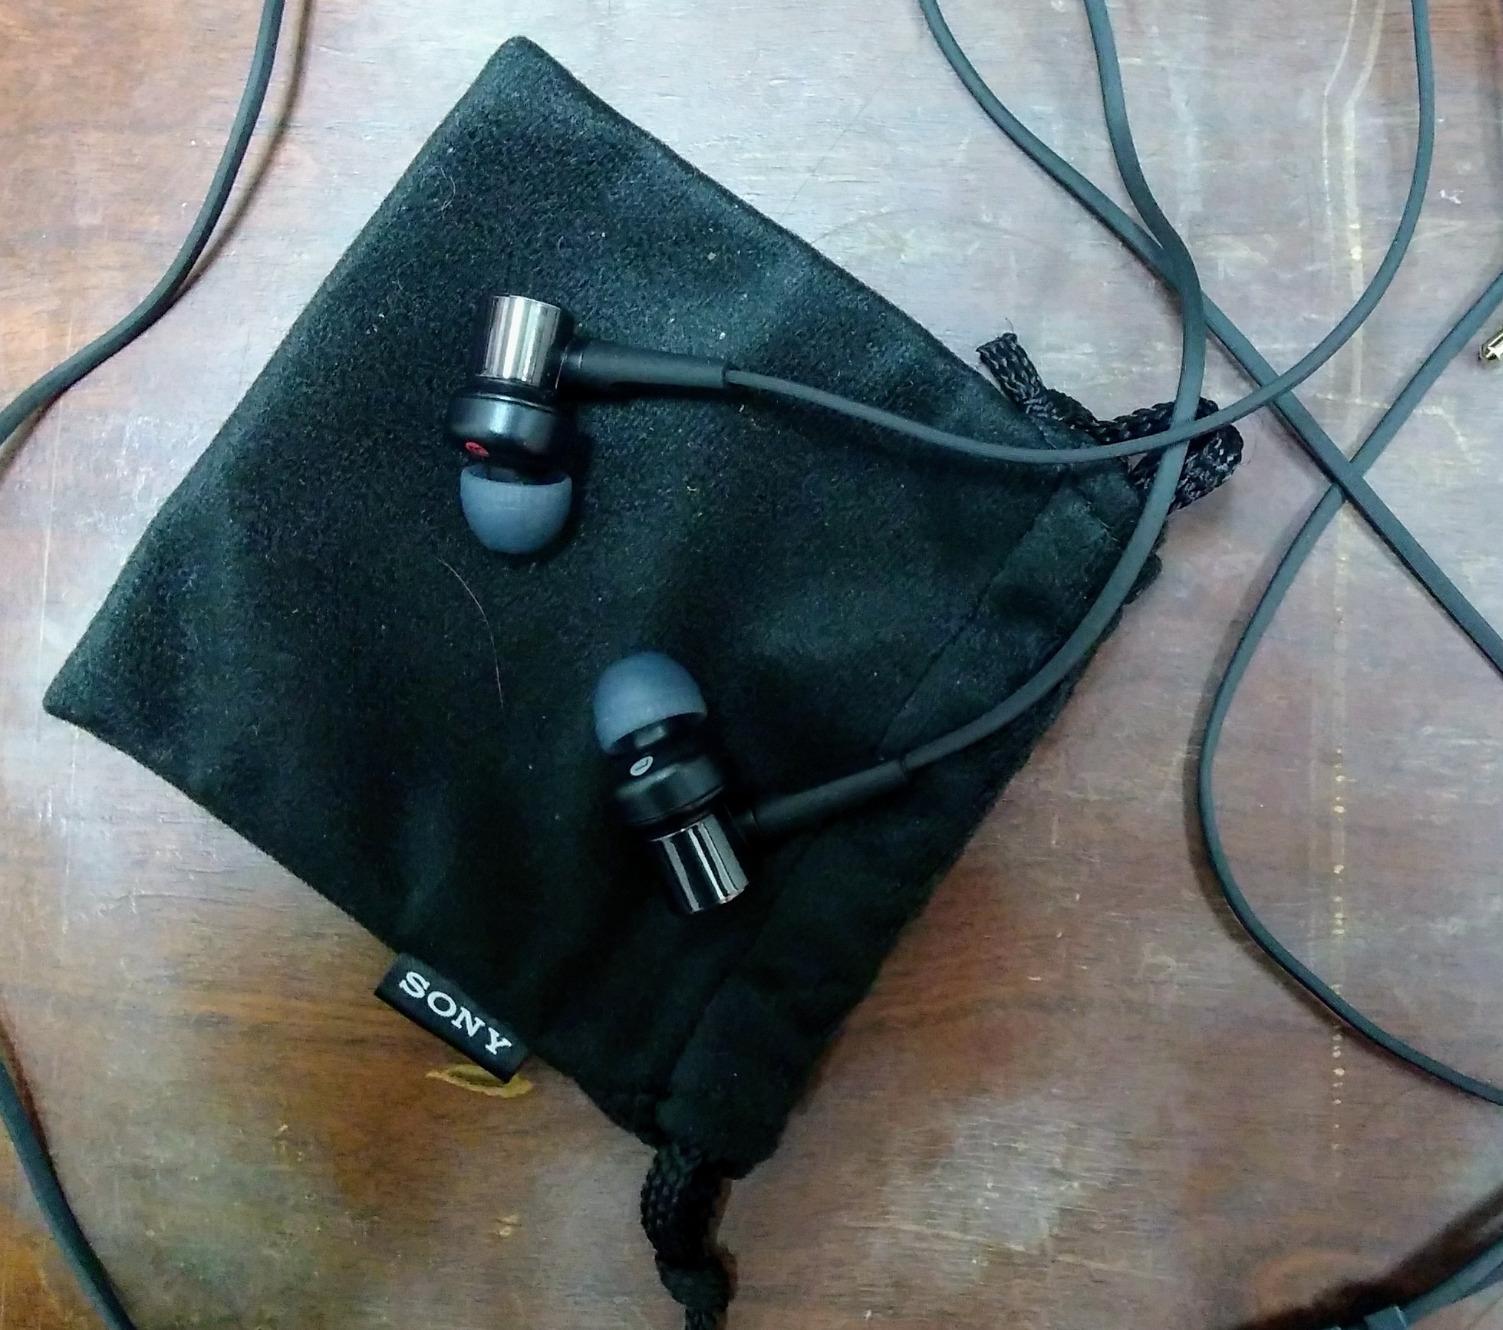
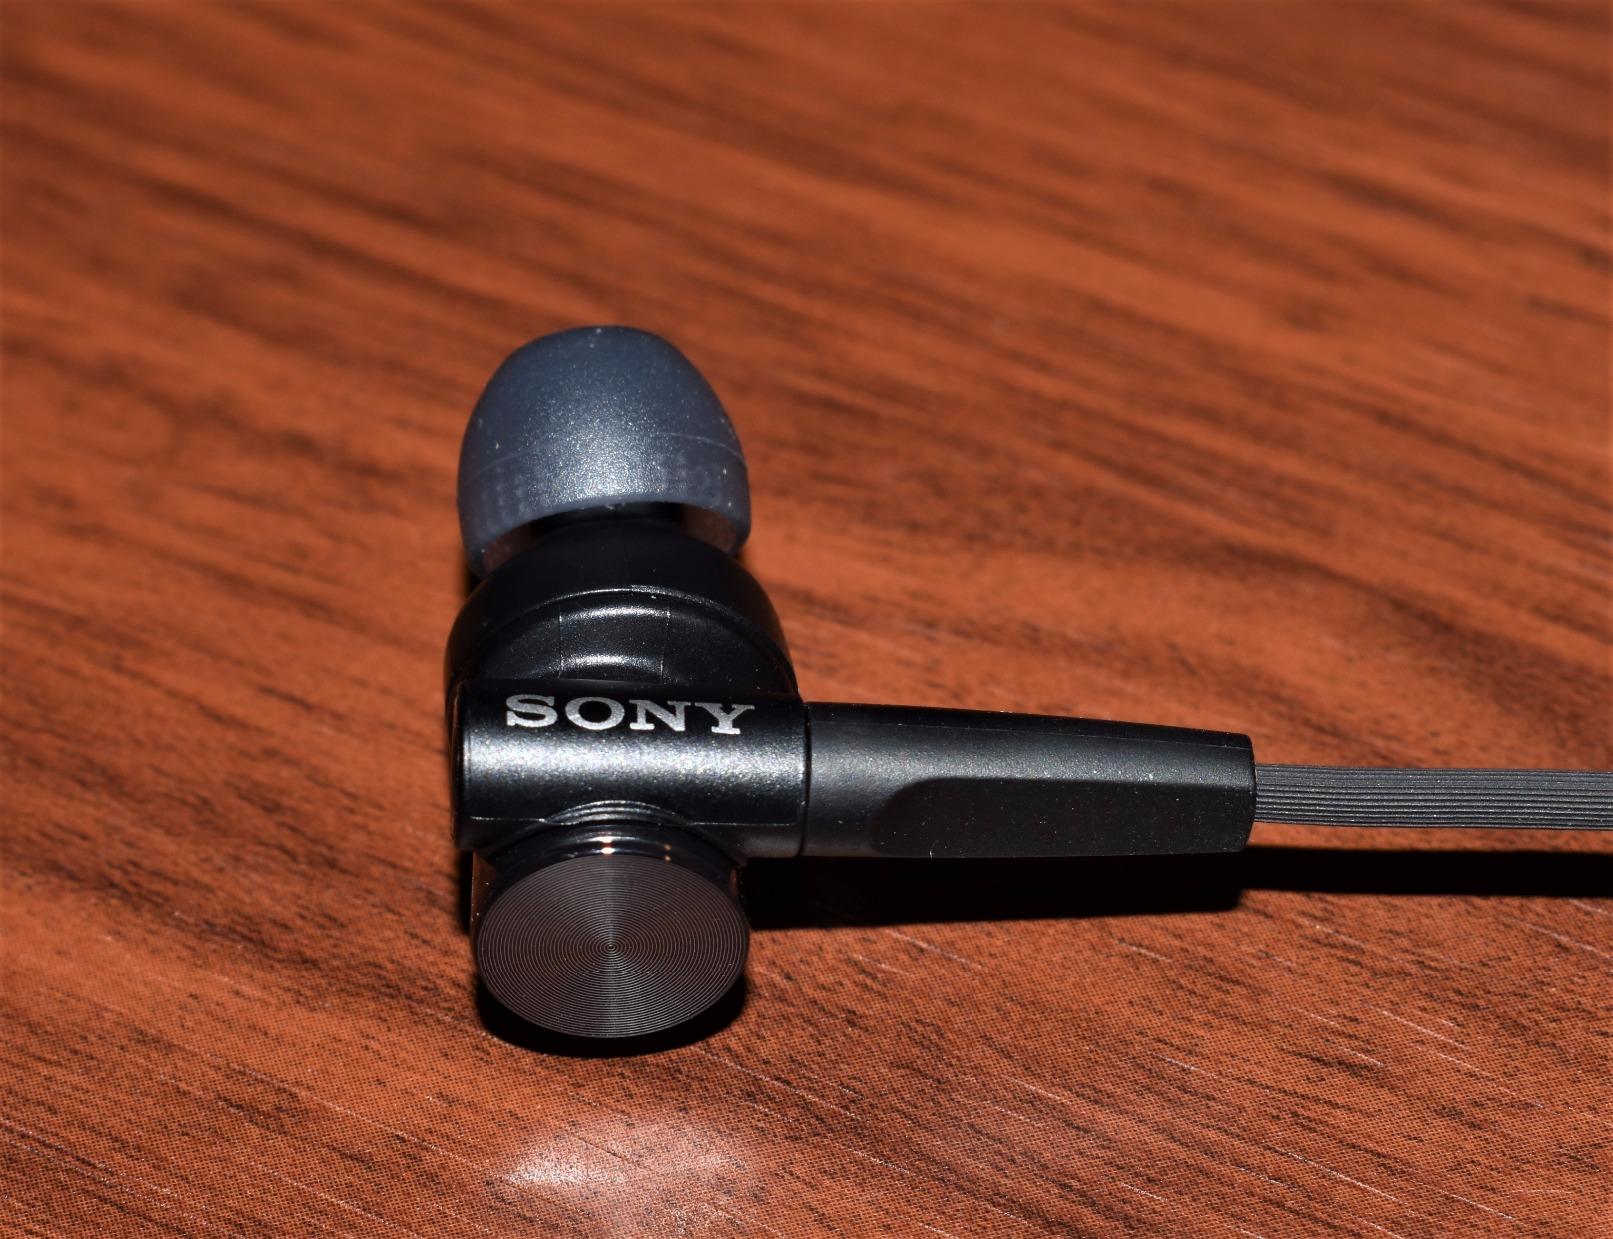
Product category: headphones
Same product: yes